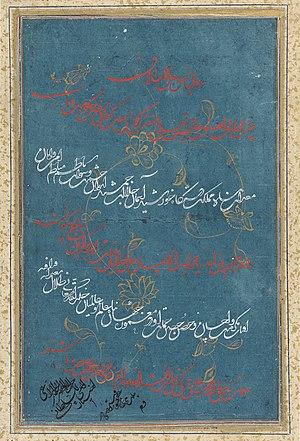
L'écriture taʿliq est un style de calligraphie arabe développé au XIIᵉ siècle, conçu spécialement pour satisfaire aux besoins de la langue persane. Le taʿliq a été élaboré à partir d'éléments des styles naskh, tawqiʿ et riqʿah. Il a été largement utilisé, en particulier pour copier la poésie persane après le XVᵉ siècle en Iran et en Inde, jusqu'à ce qu'il soit remplacé par le style nastaʿliq.